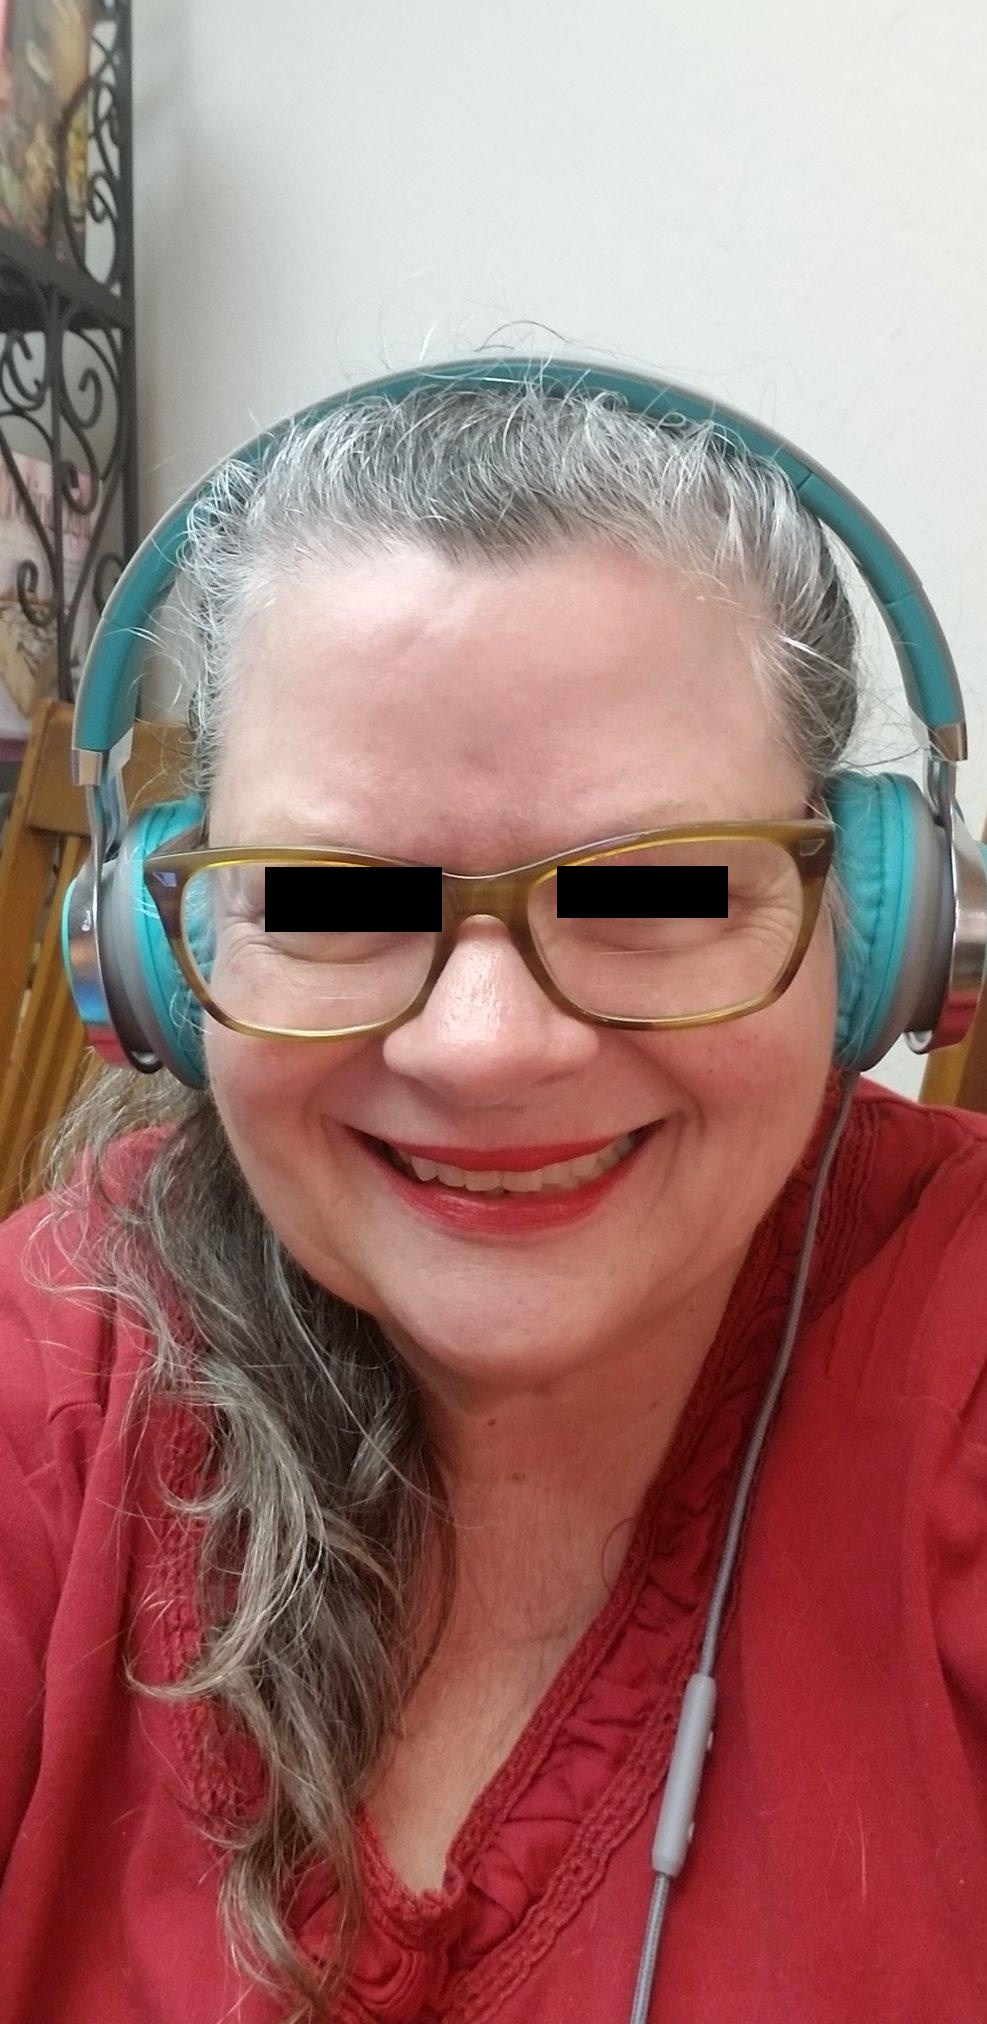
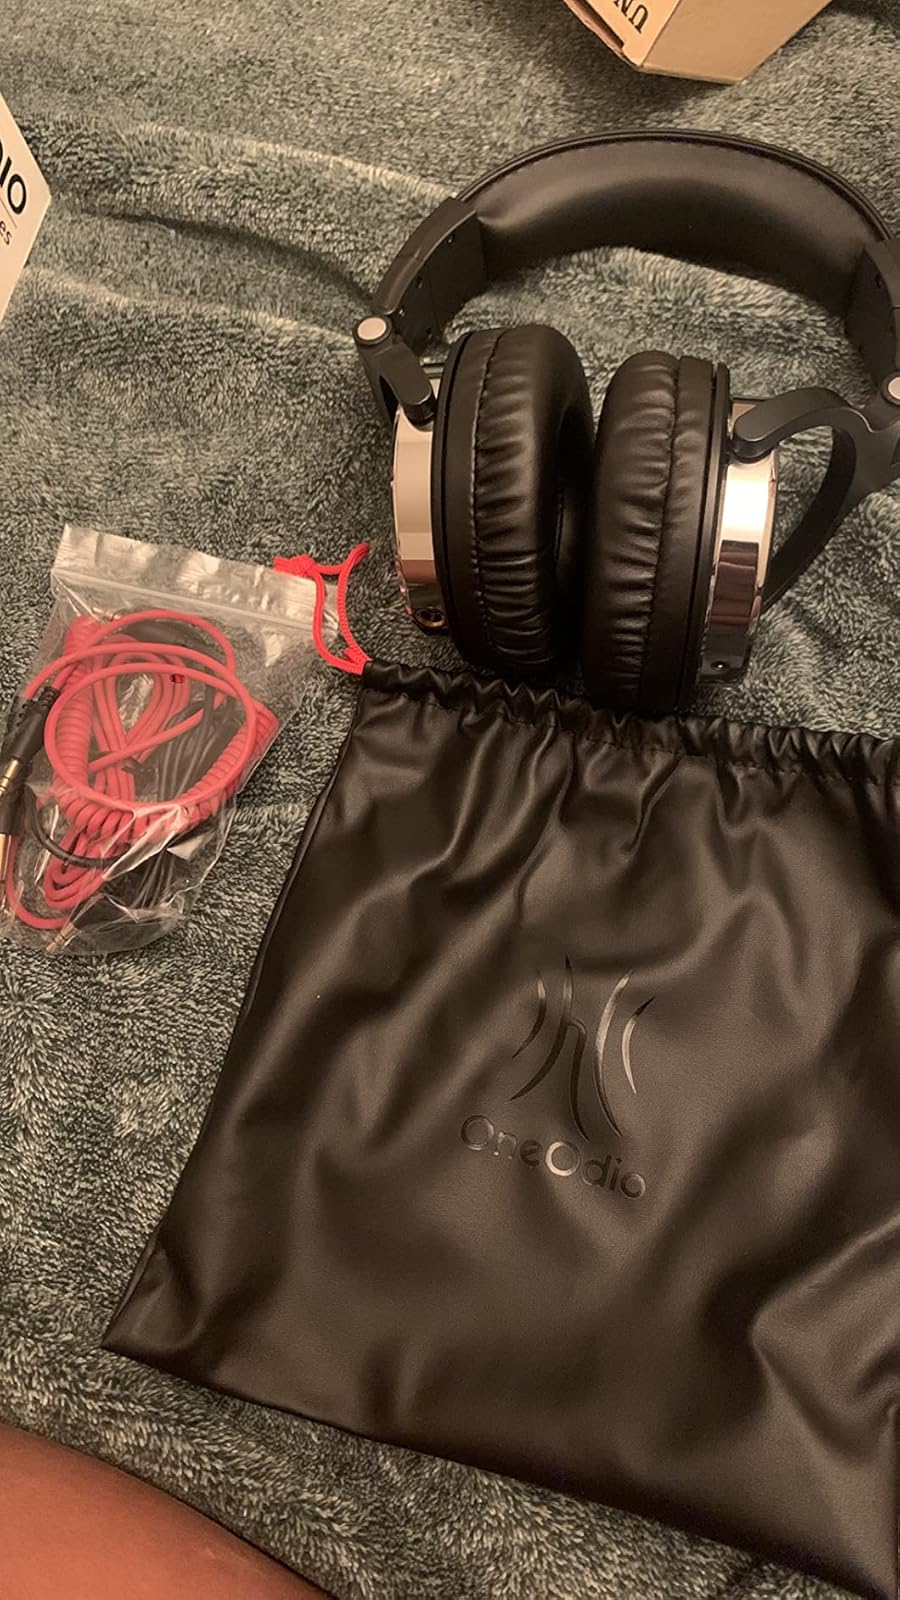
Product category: headphones
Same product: no